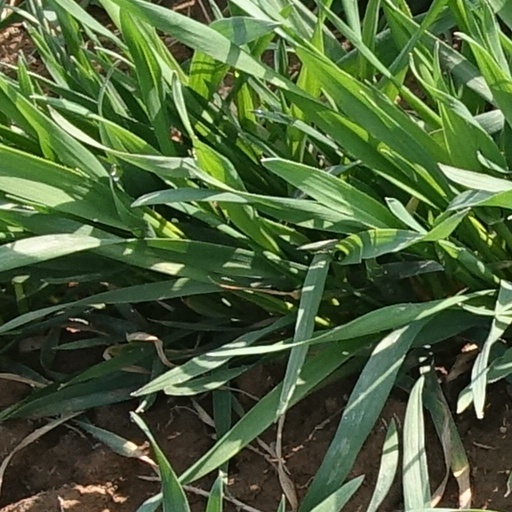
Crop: wheat